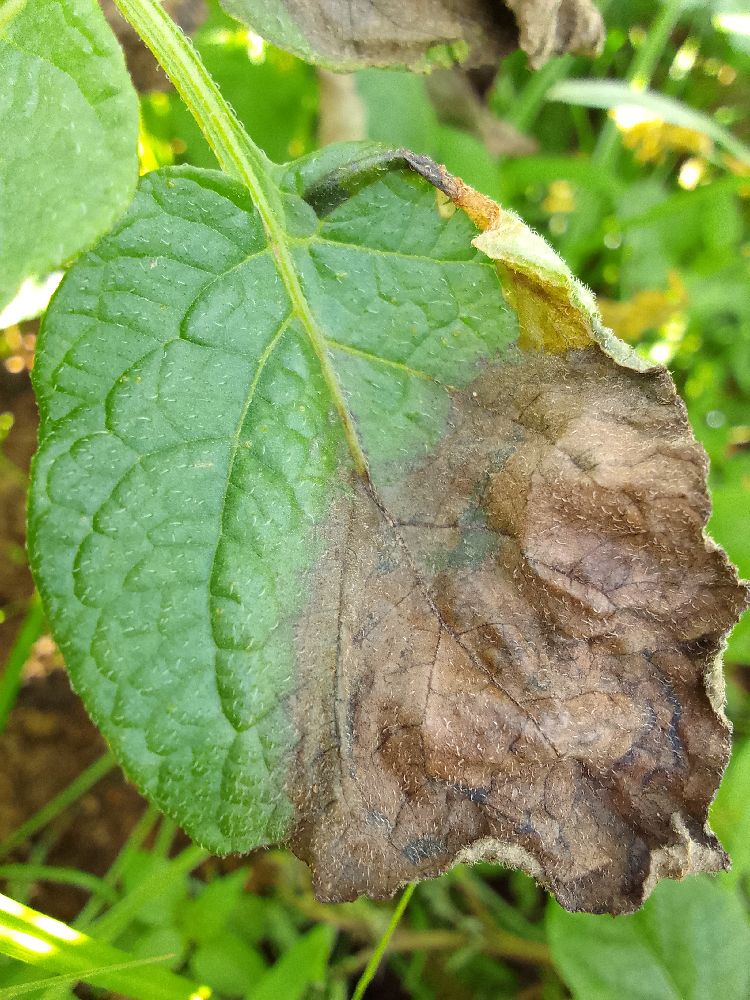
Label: Late blight